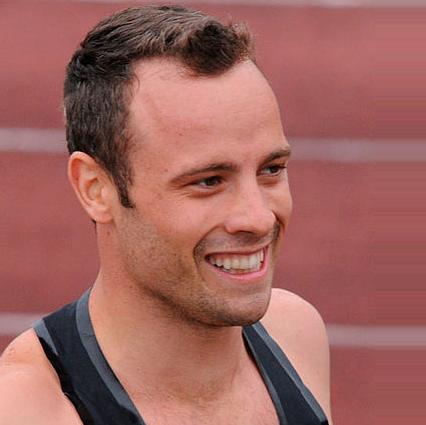
Age: 24